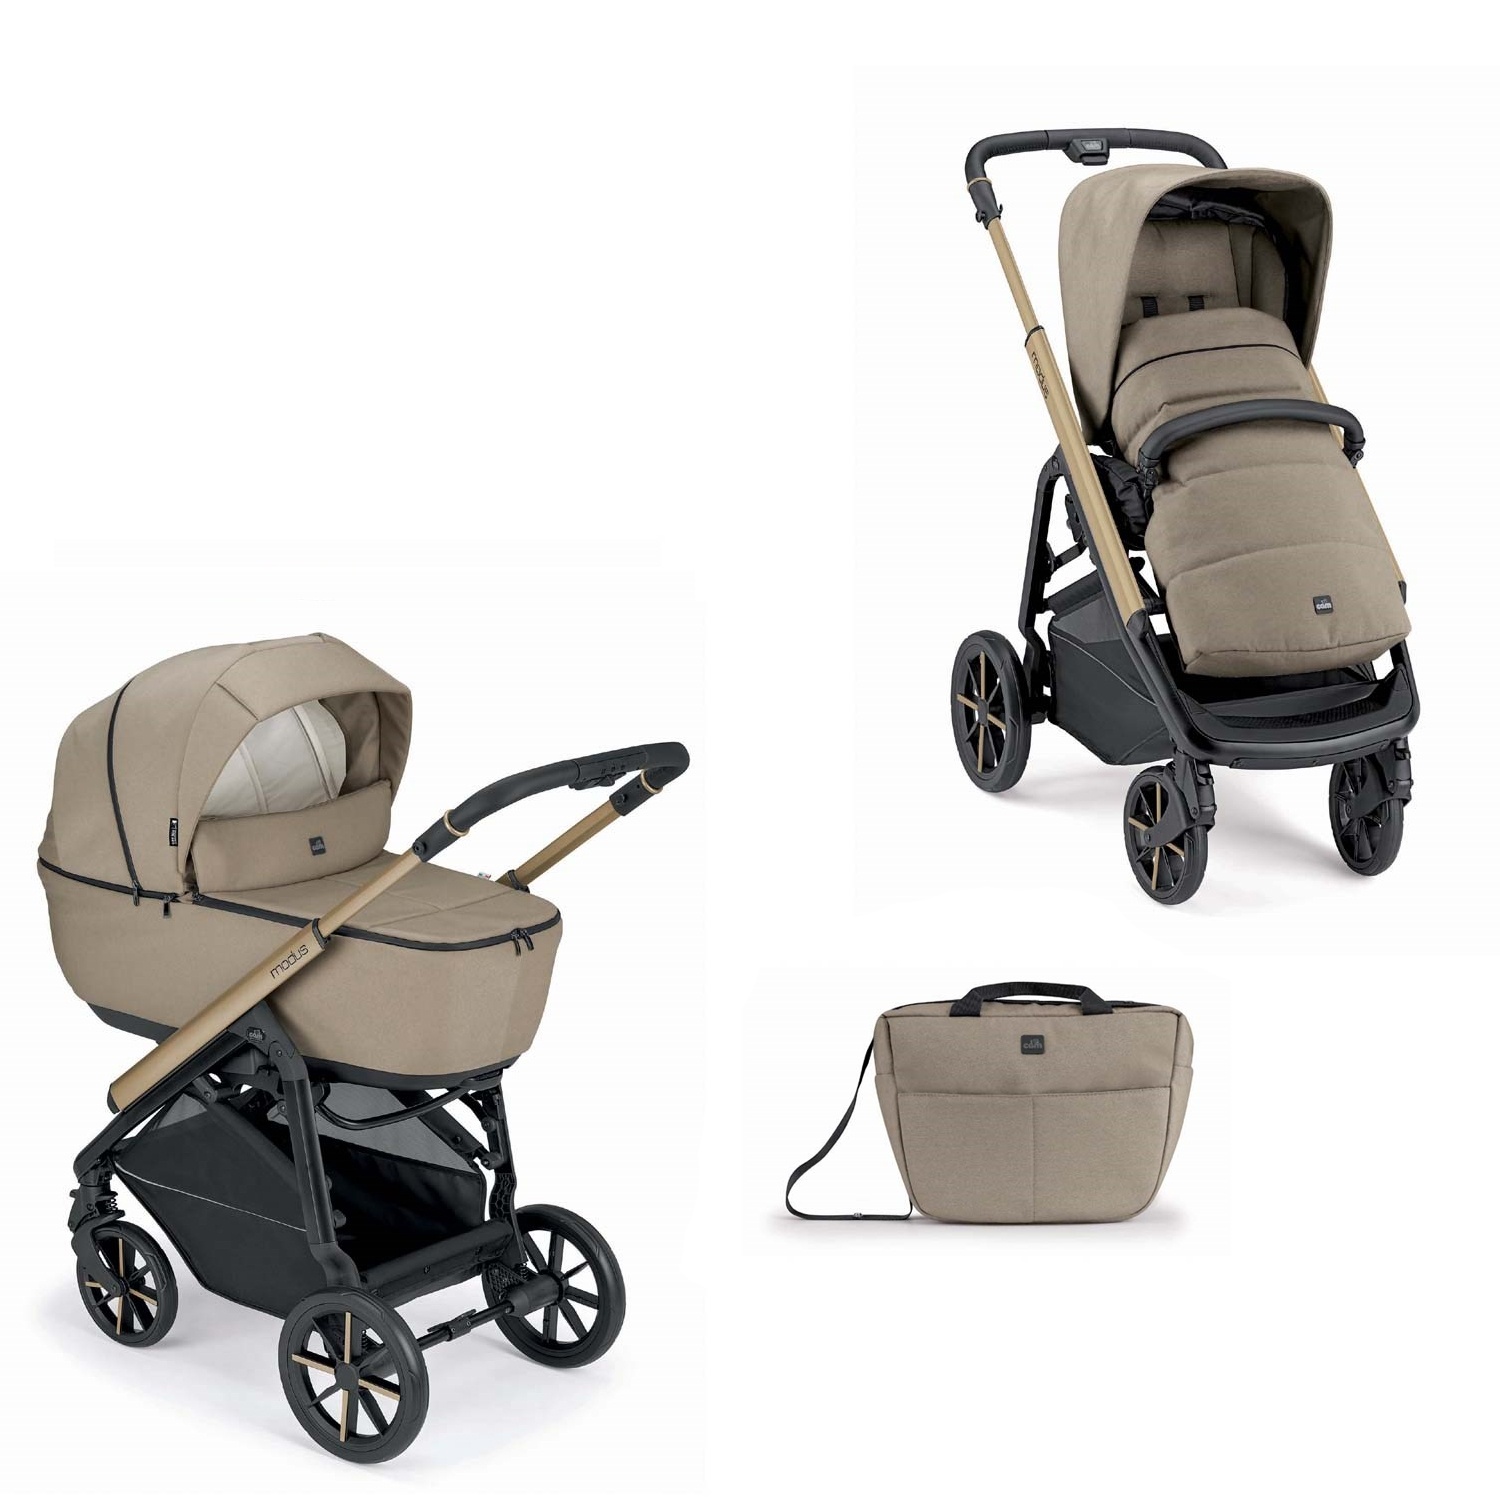
Duo Modus T602 BEIGE Cam
Designed for your baby ’s well-being from 0 to 22 kg === CARRYCOT Large and spacious suitable from birth until approx. 9 kg. Modern, cutting-edge aesthetic. High quality fabrics made in Italy. Including Simply newborn pad, designed for the baby ’s well being Apron with wind shield Entirely /partially openable apron by double zip Inner storage compartment with zipped pocket Lined in cotton matching with the carrycot colour 4 position adjustable backrest Hard shell ventilated base with quick open/close mechanism Rocking base UPF50+ hood Hood with ventilation window and mosquito net for checking on baby One-hand, easy release handle for struggle-free attachment Mesh ventilation panel for summer comfort Fashion bag with plenty of storage space and changing mat including Simply newborn pad in fresh bamboo: breathable and ideal to reduce the risk of flat-head syndrome thanks to the plagiocephaly prevention disc. PUSHCHAIR Aluminium/steel frame Modern, minimalist design Suitable from 0 to 4years (22 kg) Long, spacious and reversible seat (0–1 year parent facing mode, 1-4 years world facing mode) Telescopic handlebar with locking button (perfect for both right- and left-handers) adjustable to 5 positions with one hand. Top quality finishing: coloured details matching with the fabrics Ergonomic multi-recline comfortable backrest Seat and backrest with 3D mesh inserts which facilitate air flow to guarantee the maximum baby’s wellbeing. 5-point harness with 3D mesh shoulder pads Bumper bar with automatic folding UPF50+ canopy Extendable canopy with peek-a-boo window and mosquito net Adjustable calf support with vegan leather insert Equipped with footmuff, so your stroller can be used whatever the weather. Extra-deep shopping basket Puncture proof multi-terrain wheels Back wheels with metal balls bearings 4-wheel suspension ensuring a smooth, bump-free ride no matter where you go Swivelling wheels automatic locking mechanism Synchronized brake Quick release front and back wheels Easy and quick folding with one hand Space saving size, the smallest in the category Included accessories: bag with changing mat, hood and footmuff for pushchair, rain cover, basket All covers are removable and washable at 30°C. ==== CAR SEAT (OPTIONAL) Area Zero+ art. S138 standard approved according to regulation R-129 I-Size (from 40 to 75 cm) with Base 2in1 (optional) art. S132 Relax I- Size art. S177 standard approved according to regulation R-129 I-Size (from 40 to 87 cm) with Base 360° Relax I-Size (optional) art. S178 ==== Dimensions and weights Carrycot Inside: L 36 – W 83 - H 22/20 cm weight: 4,9 kg Carrycot + frame: L 53 - W 95 - H 116 cm weight: 13,4 kg Frame: Open: L 53 - W 95 – H 108 cm Folded: L 53 - W 33- H 79 cm weight: 8,5 kg Pushchair: Open: L 53 - P 95 - H 108 cm folded: L53 - P 37 - H 79 cm weight: 10.5 kg
Brand: Cam
Category: Baby & Toddler > Baby Transport > Baby Strollers > Travel Systems